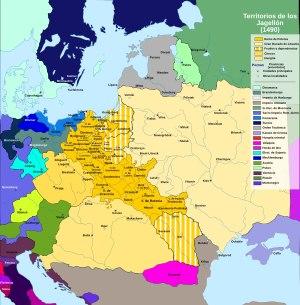
Fédération Międzymorze, était le nom donné par Józef Piłsudski pour son projet de fédération de Pologne, Lituanie, Biélorussie et Ukraine. La fédération proposée, suivant le modèle de l'Union de Pologne-Lituanie du XIVᵉ siècle au XVIIIᵉ siècle, se serait alors étendue depuis la mer Baltique à la mer Noire, en incorporant la Biélorussie et l'Ukraine.